Lomnica Monastery

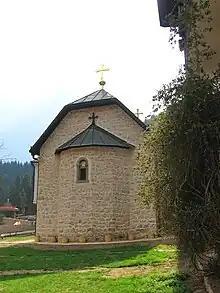
Church of the Lomnica Monastery viewed in the direction of apse

The Lomnica Monastery, also known as the Lovnica Monastery, is a Serbian Orthodox monastery dedicated to Saint George and located near Šekovići in the region of Donji Birač in eastern Republika Srpska, Bosnia and Herzegovina. The monastery's church and dormitory are built on a narrow flat area on a hillside beside a stream called Lomnica, from which the monastery received its name. In the local accent, the consonant pair "mn" is often pronounced as "vn", hence the form "Lovnica". As "lov" means "hunt" in Serbian, this gave rise to legendary accounts of the monastery's foundation that connect it in some way with hunting or hunters. According to one of the legends, the area of Lomnica was a hunting ground of the Serbian King Dragutin Nemanjić, and it was he who built this monastery. The region of Donji Birač contains many medieval necropoleis with the characteristic "stećak" tombstones and other archaeological artifacts.